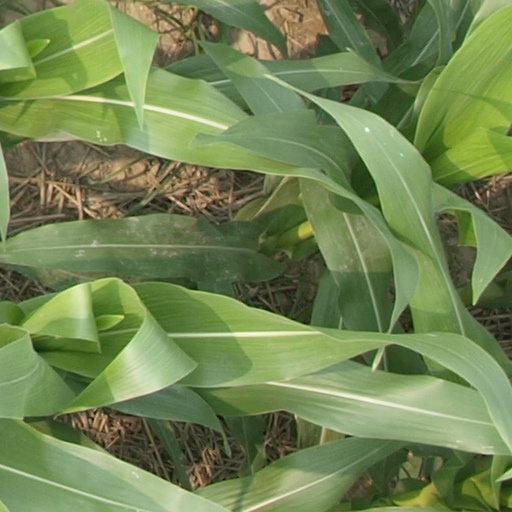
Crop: maize; corn